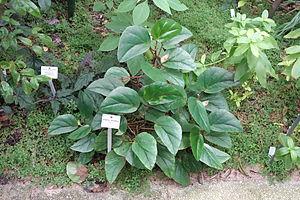
Begonia poculifera est une espèce de plantes de la famille des Begoniaceae. Ce bégonia est originaire d'Afrique. L'espèce fait partie de la section Squamibegonia. Elle a été décrite en 1871 par Joseph Dalton Hooker. L'épithète spécifique poculifera, du latin poculum, coupe/gobelet à bec, et -fer, porteur, qui signifie « porteuse de coupe à bec ».